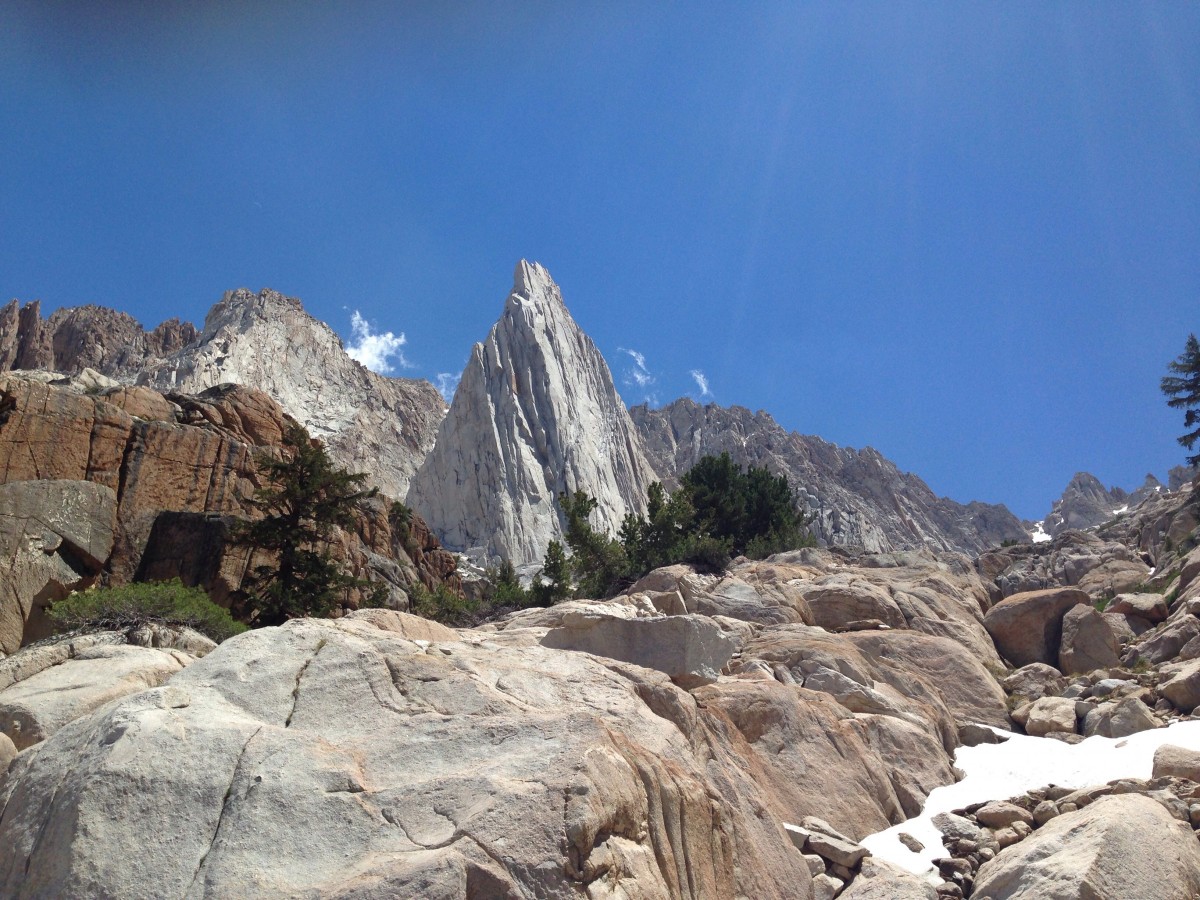
Tags: wilderness, walking, snow, hiking, adventure, valley, mountain range, national park, ridge, summit, geology, alps, backpacking, badlands, plateau, wadi, landform, mountain pass